Hindu–Arabic numeral system

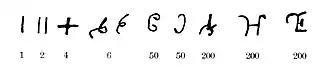
The first Brahmi numerals, ancestors of Hindu-Arabic numerals, used by Ashoka in his Edicts of Ashoka

The Brahmi numerals at the basis of the system predate the Common Era. They replaced the earlier Kharosthi numerals used since the 4th century BCE. Brahmi and Kharosthi numerals were used alongside one another in the Maurya Empire period, both appearing on the 3rd century BCE edicts of Ashoka.